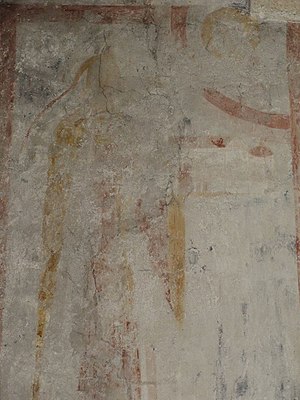
Danmarks dronninger / Dronninger fra 900-tallet og indtil 1374
Kalkmaleri fra Væ Kirke i Skåne fra ca. 1130, hvor Margrete Fredkulla som kirkens stifter sammen med sin mand kong Niels ses gengivet holdende kirken i sine hænder, som hun overrækker til Gud
Dette er en liste over Danmarks dronninger fra 800-tallet og frem til vor tid.